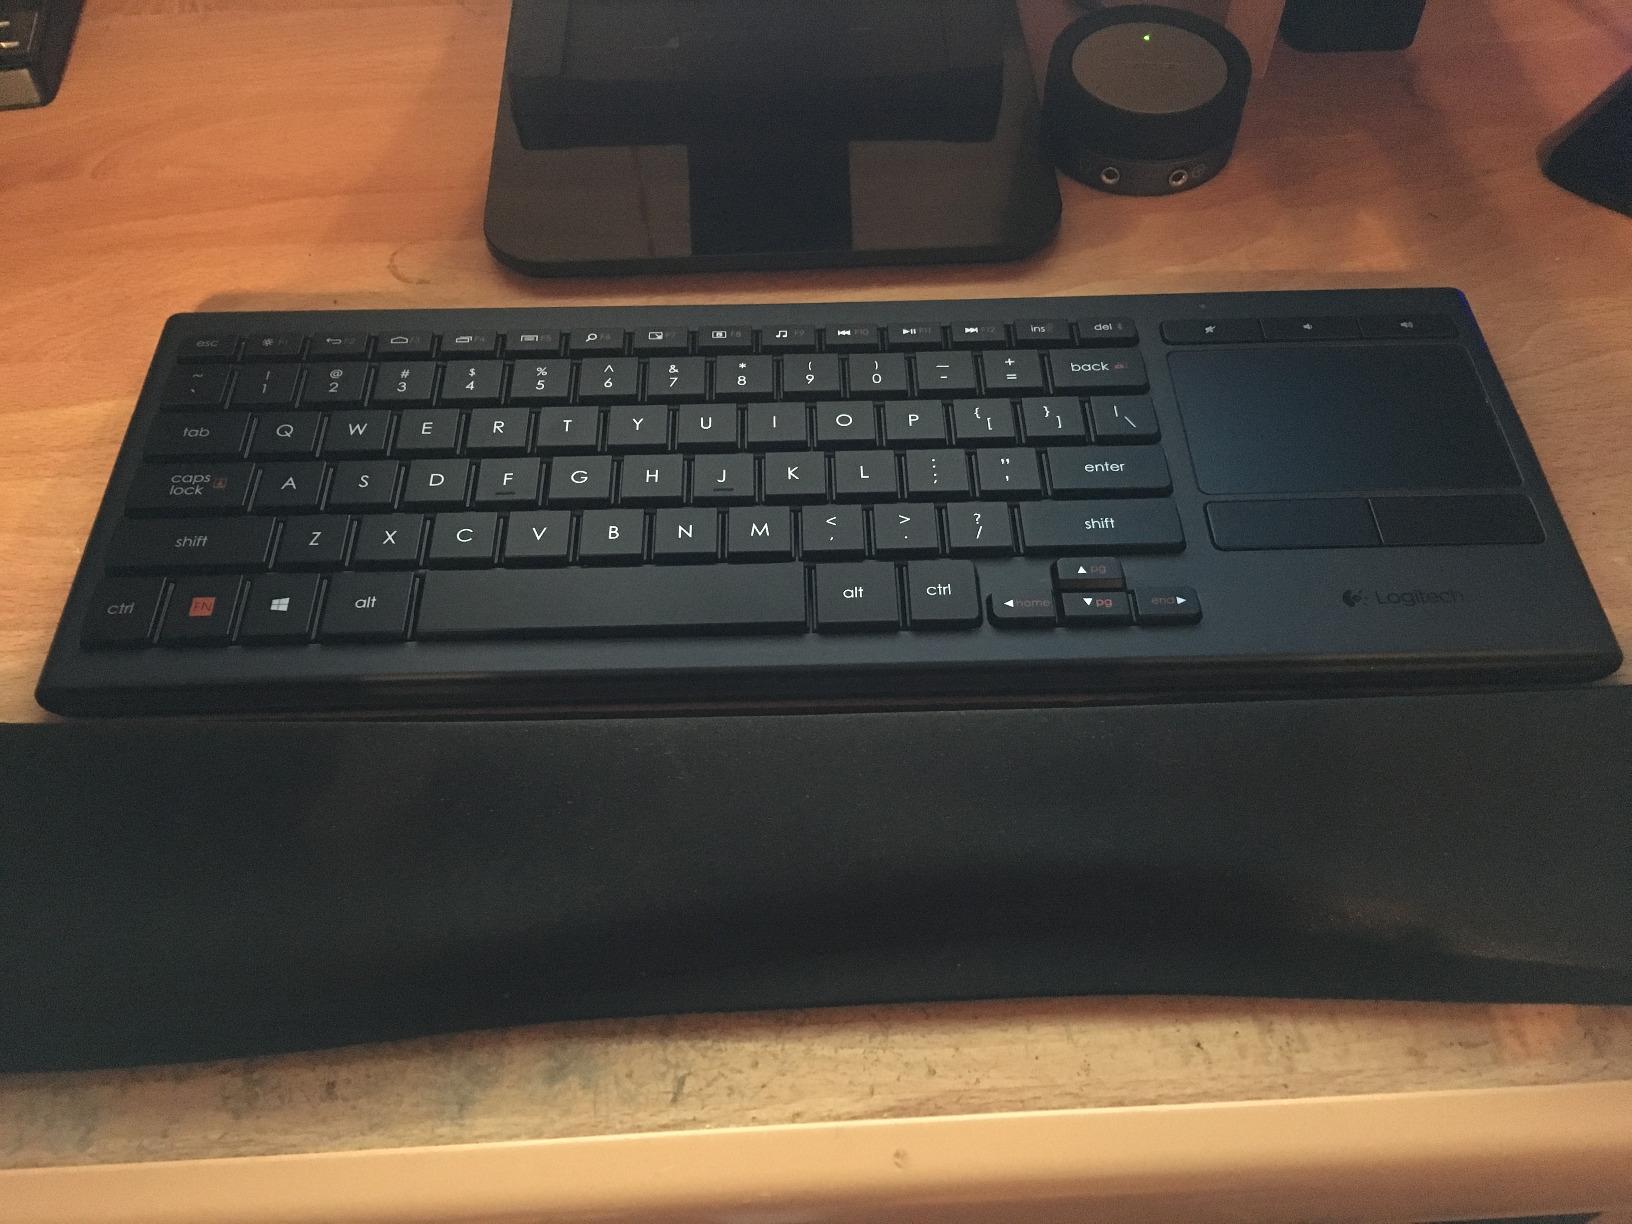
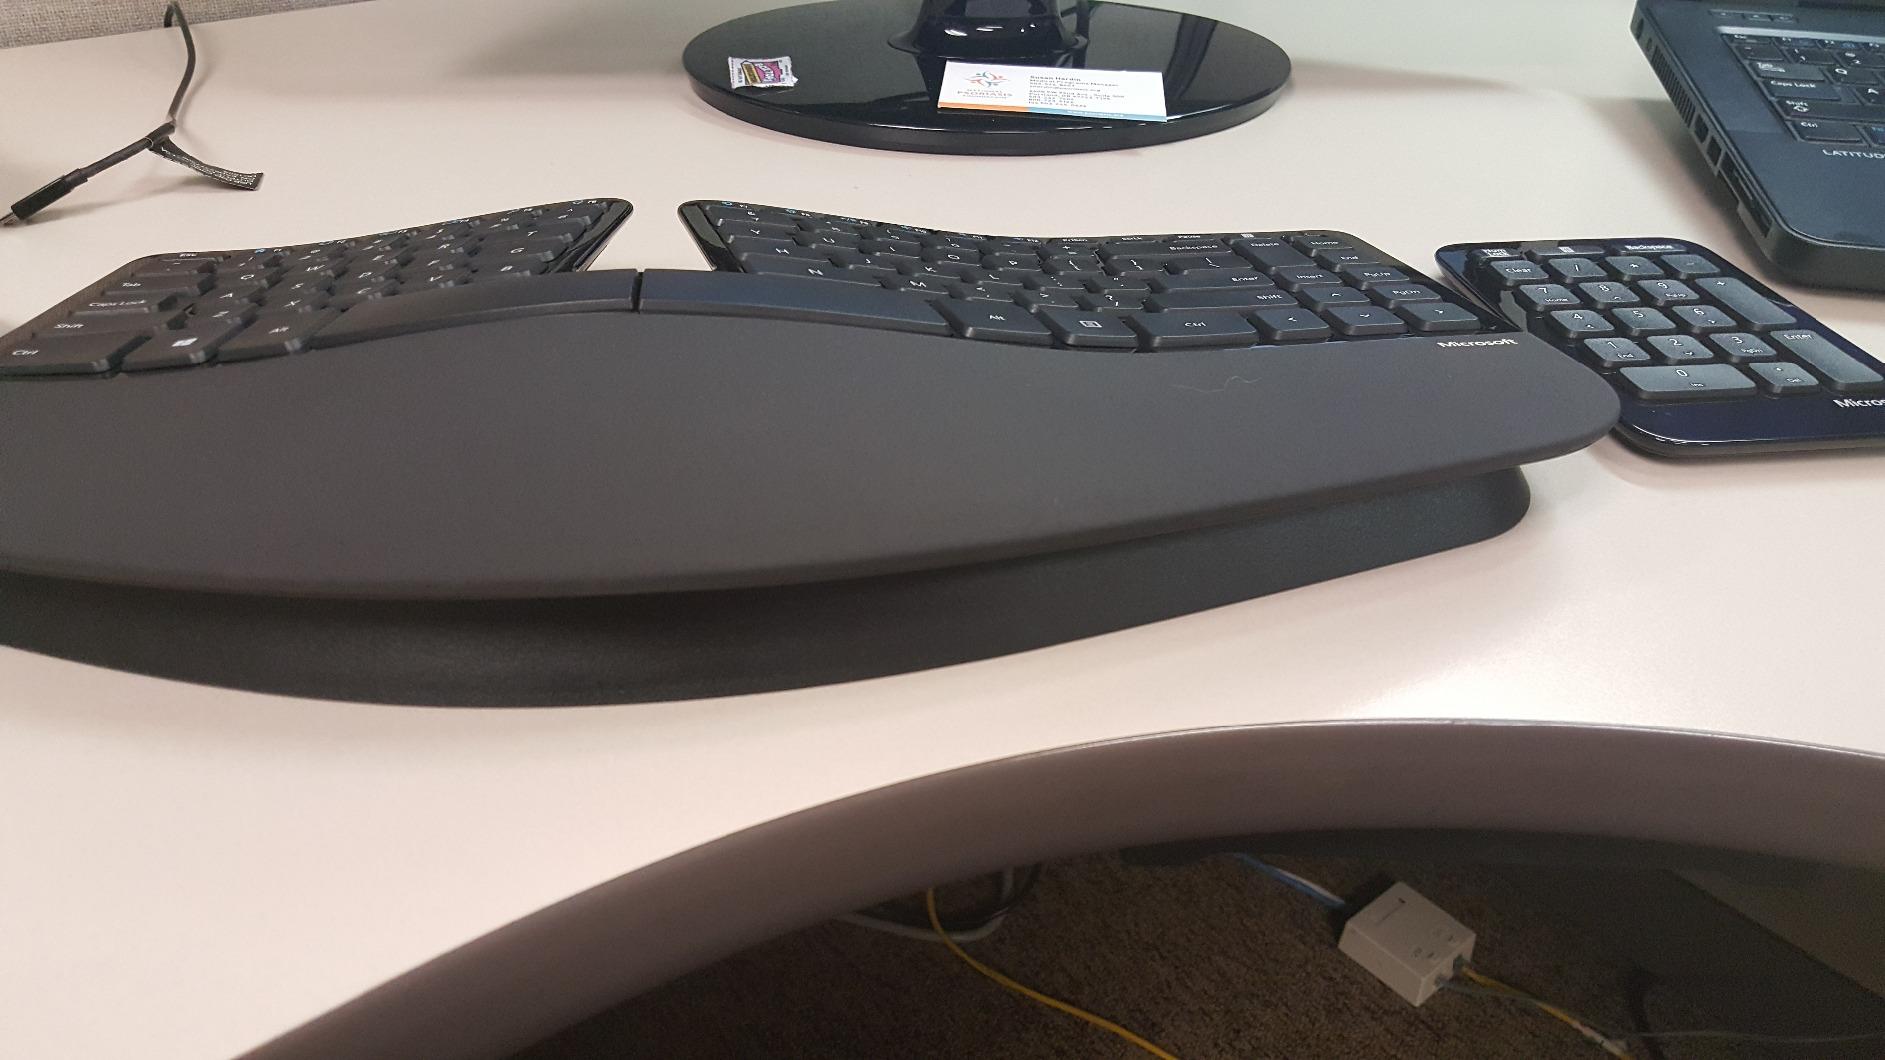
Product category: keyboard
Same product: no